Eleonora Gonzaga (1598–1655)

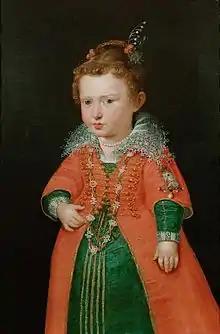
Eleonora as a child, ca. 1600/01, probably by Peter Paul Rubens. Kunsthistorisches Museum, Vienna.

Two months after her birth, on 22 November, the princess was baptized at the Basilica palatina di Santa Barbara with the names "Eleonora Anna Maria", in honor of her mother and her two surviving full-siblings, Anna de' Medici (who died in 1584 aged 14) and Marie de' Medici, future Queen consort of France and Navarre. The ceremony was conducted by Francesco, Bishop of Mantua (born Prince Annibale Gonzaga, from the Gazzuolo branch), and her godparents were Ferdinand II, Archduke of Inner Austria (her future husband as Holy Roman Emperor) –who was represented by Jakob Prandtner– and Margaret of Austria, Queen of Spain.